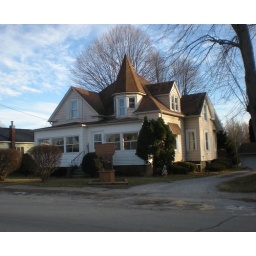
Slightly remuddled cute little tower house in White Pigeon, Michigan.